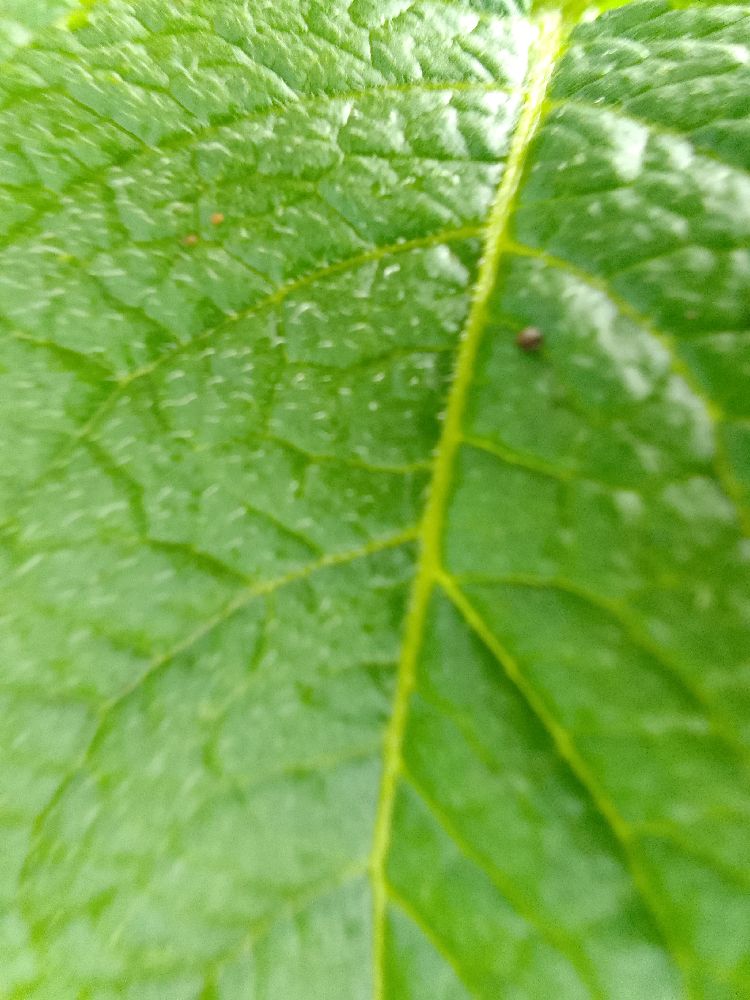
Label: Healthy